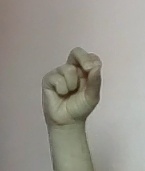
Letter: gaaf